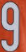
Number: 9